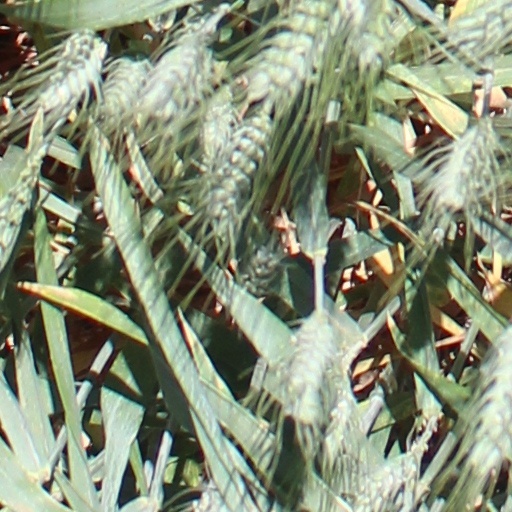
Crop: wheat